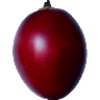
Label: Tamarillo 1